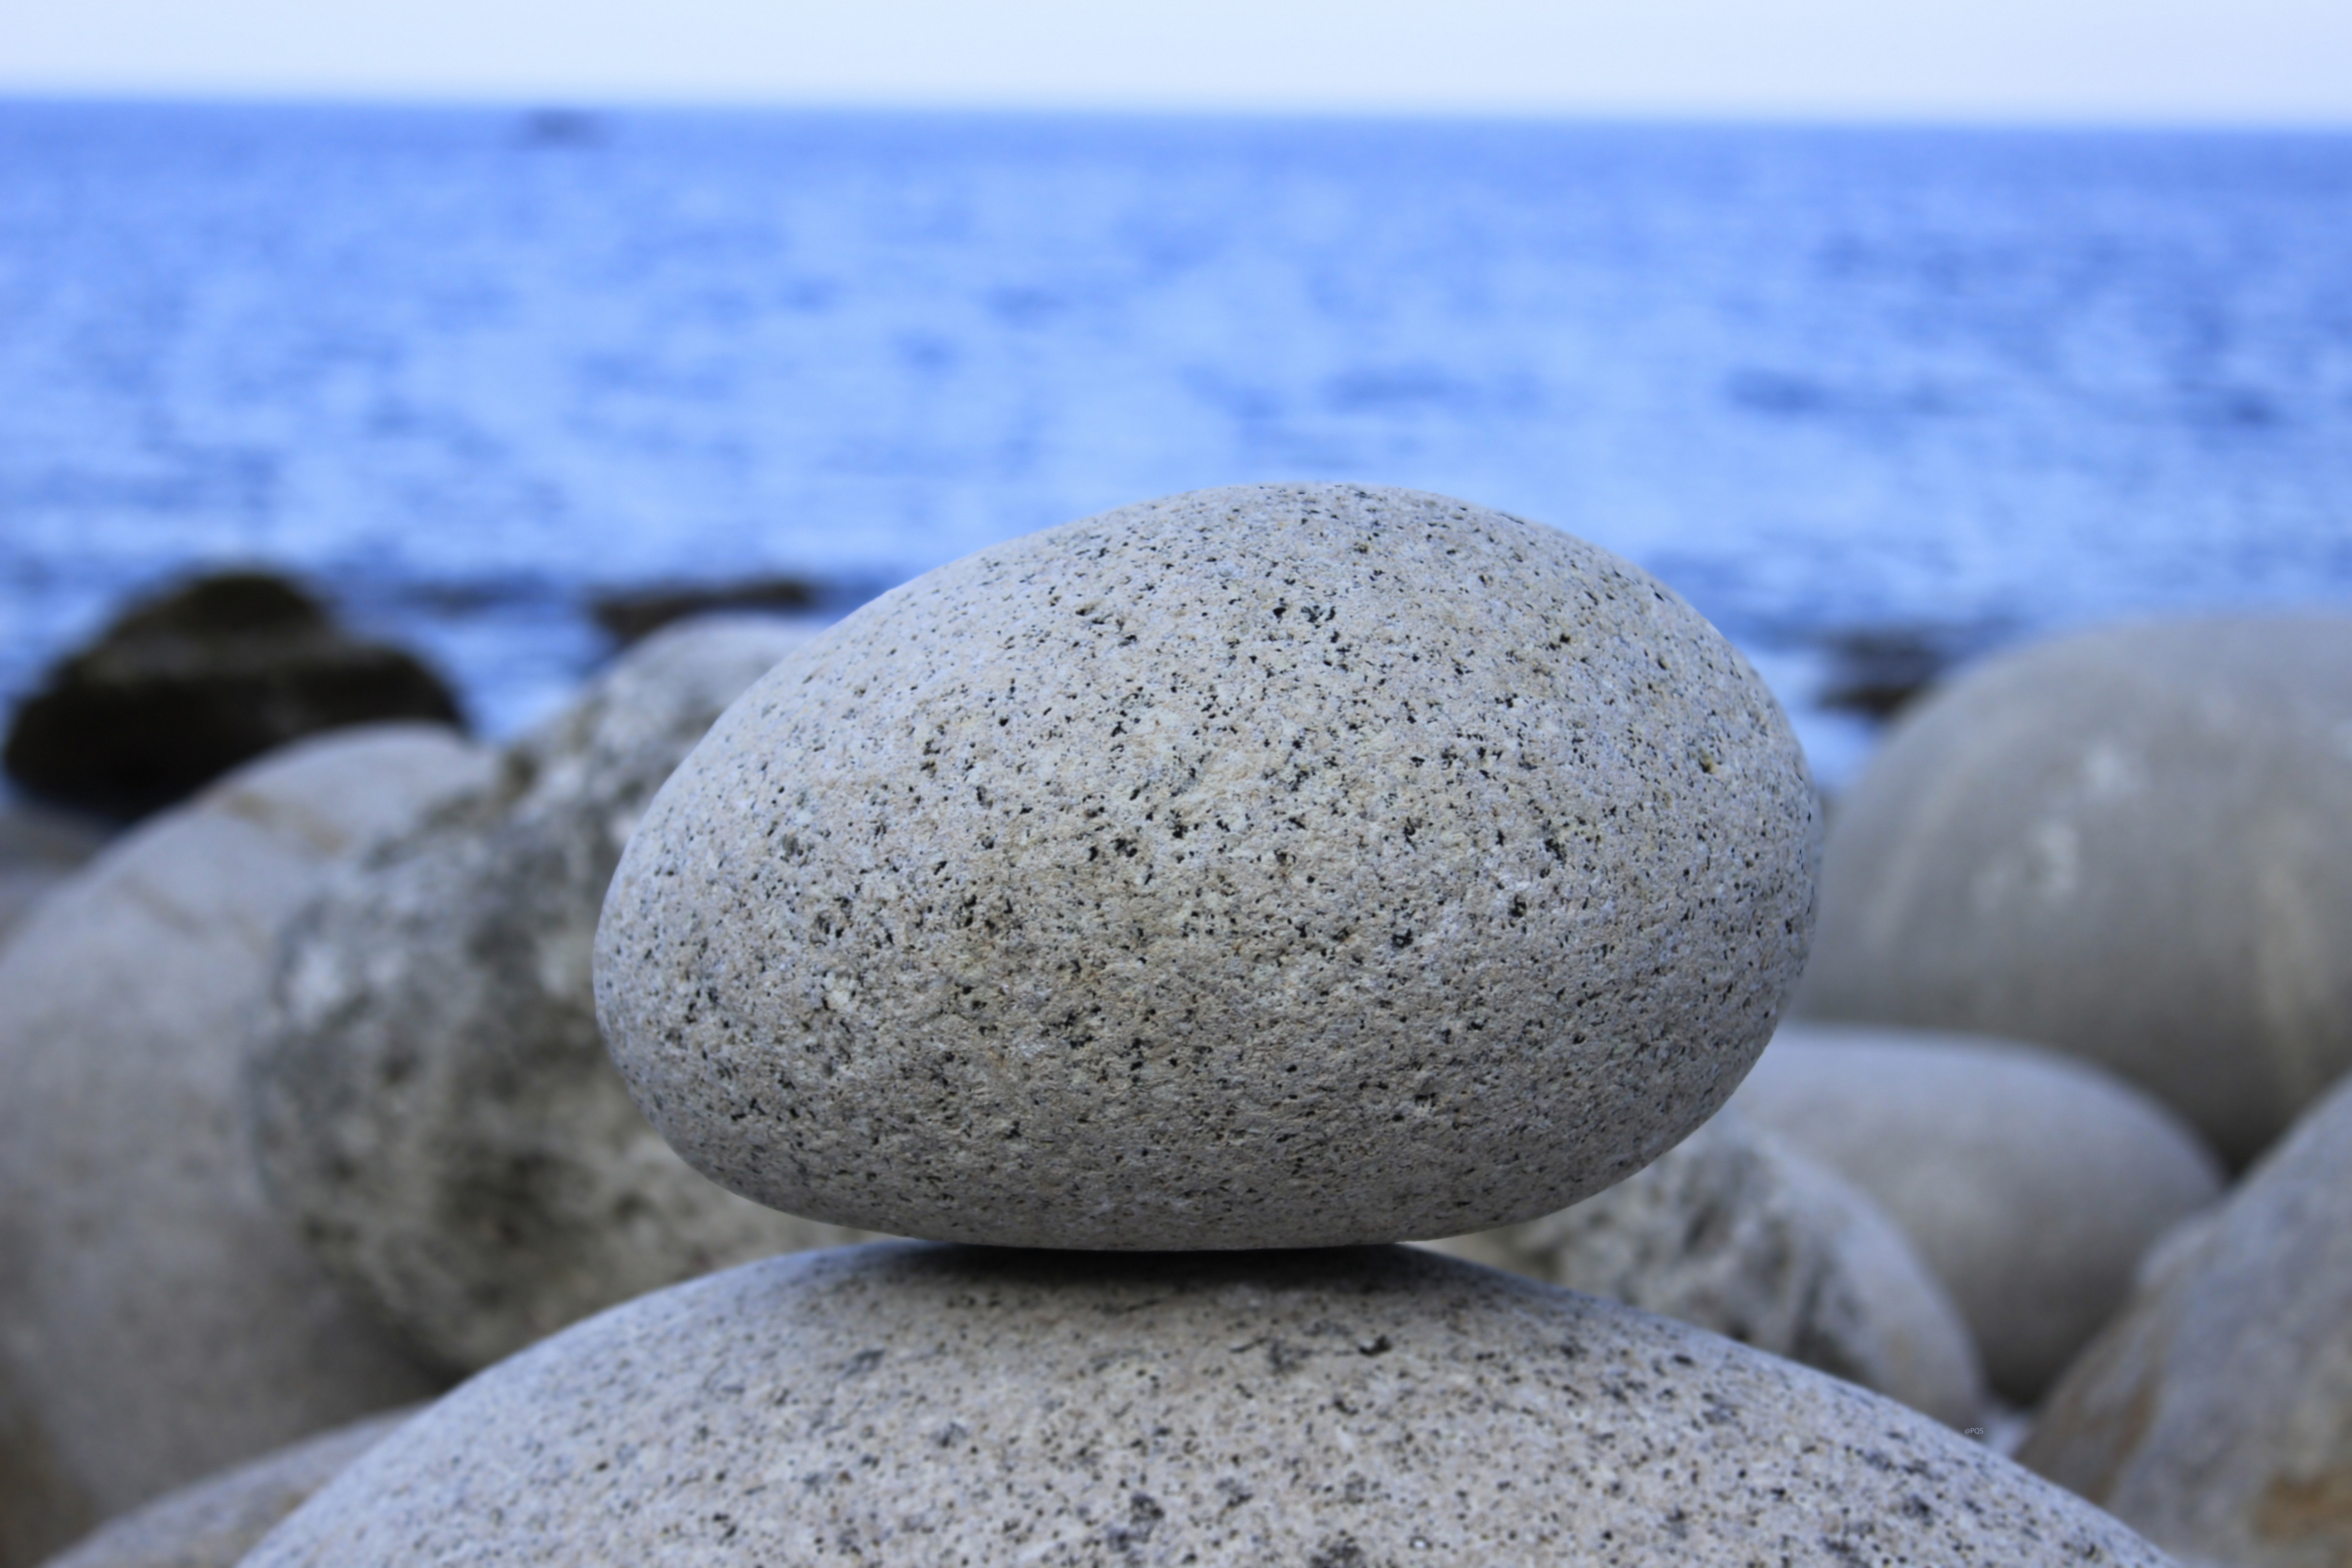
sea, sand, rock, shore, pebble, material, close up, boulder, manic average, khanh hoa, egg reef